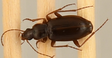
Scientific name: Calathus advena
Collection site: Niwot Ridge Mountain Research Station Site (NIWO), plot NIWO_007